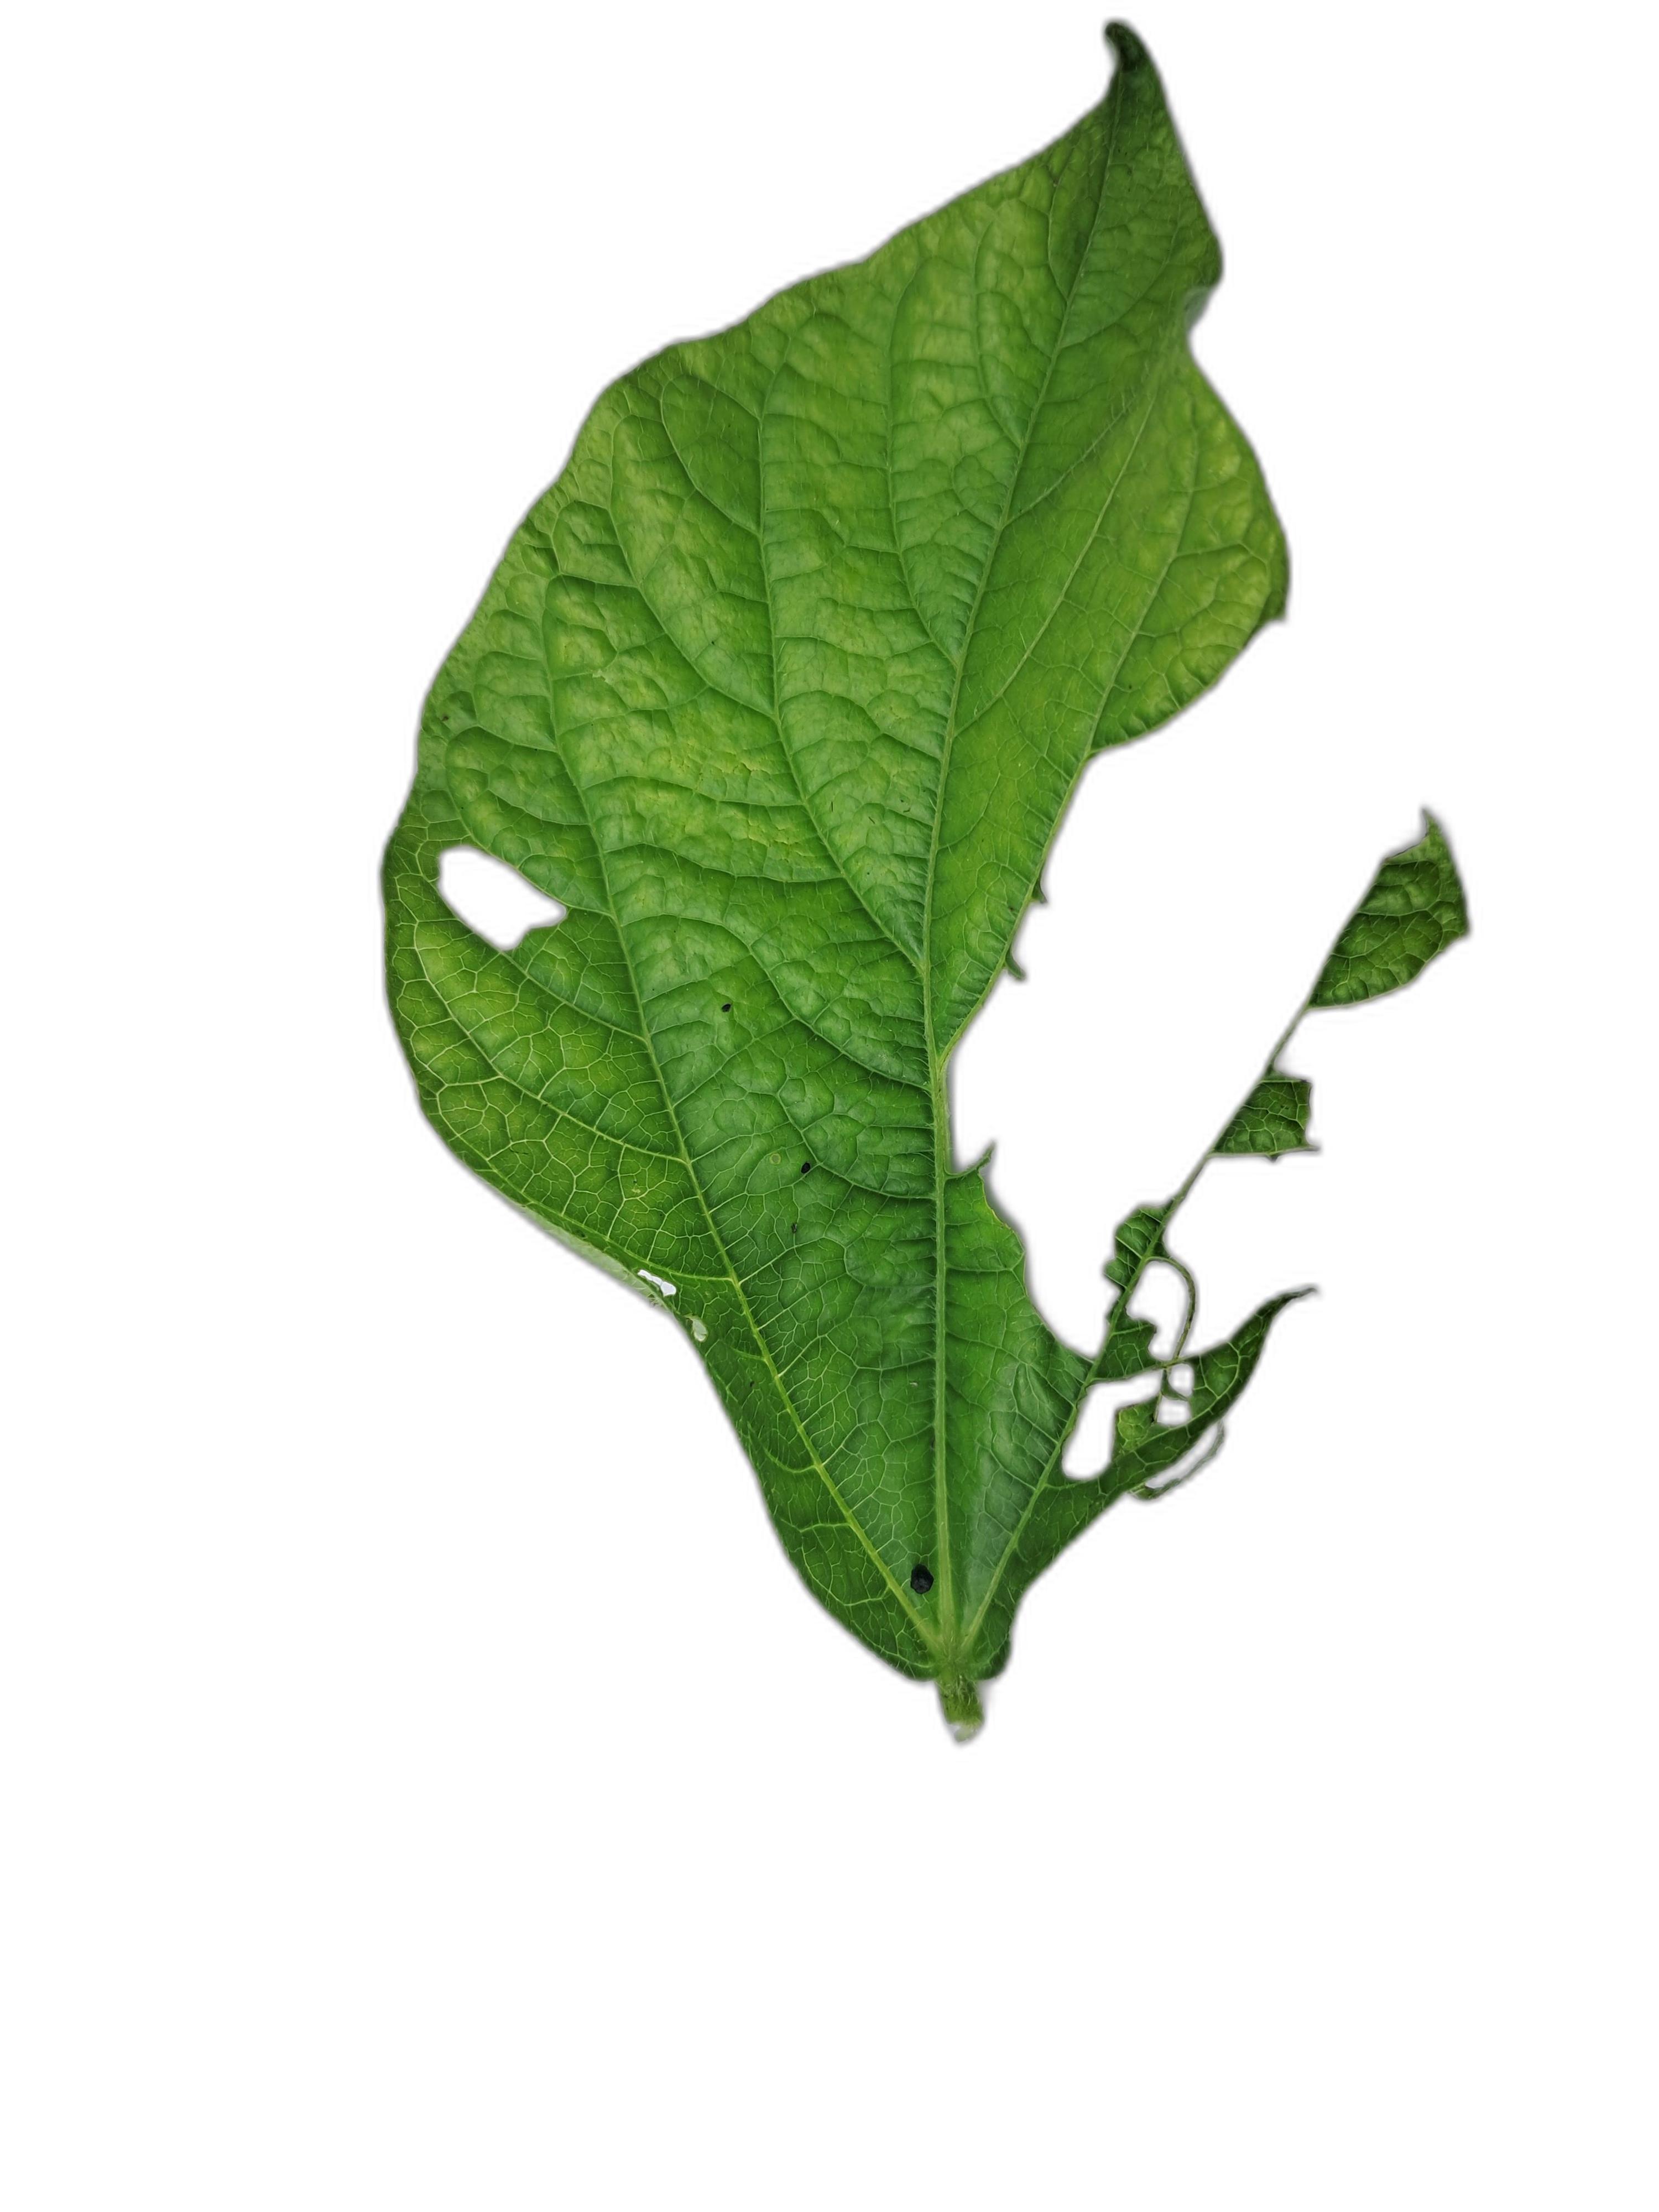
Label: Leaf Crinkle